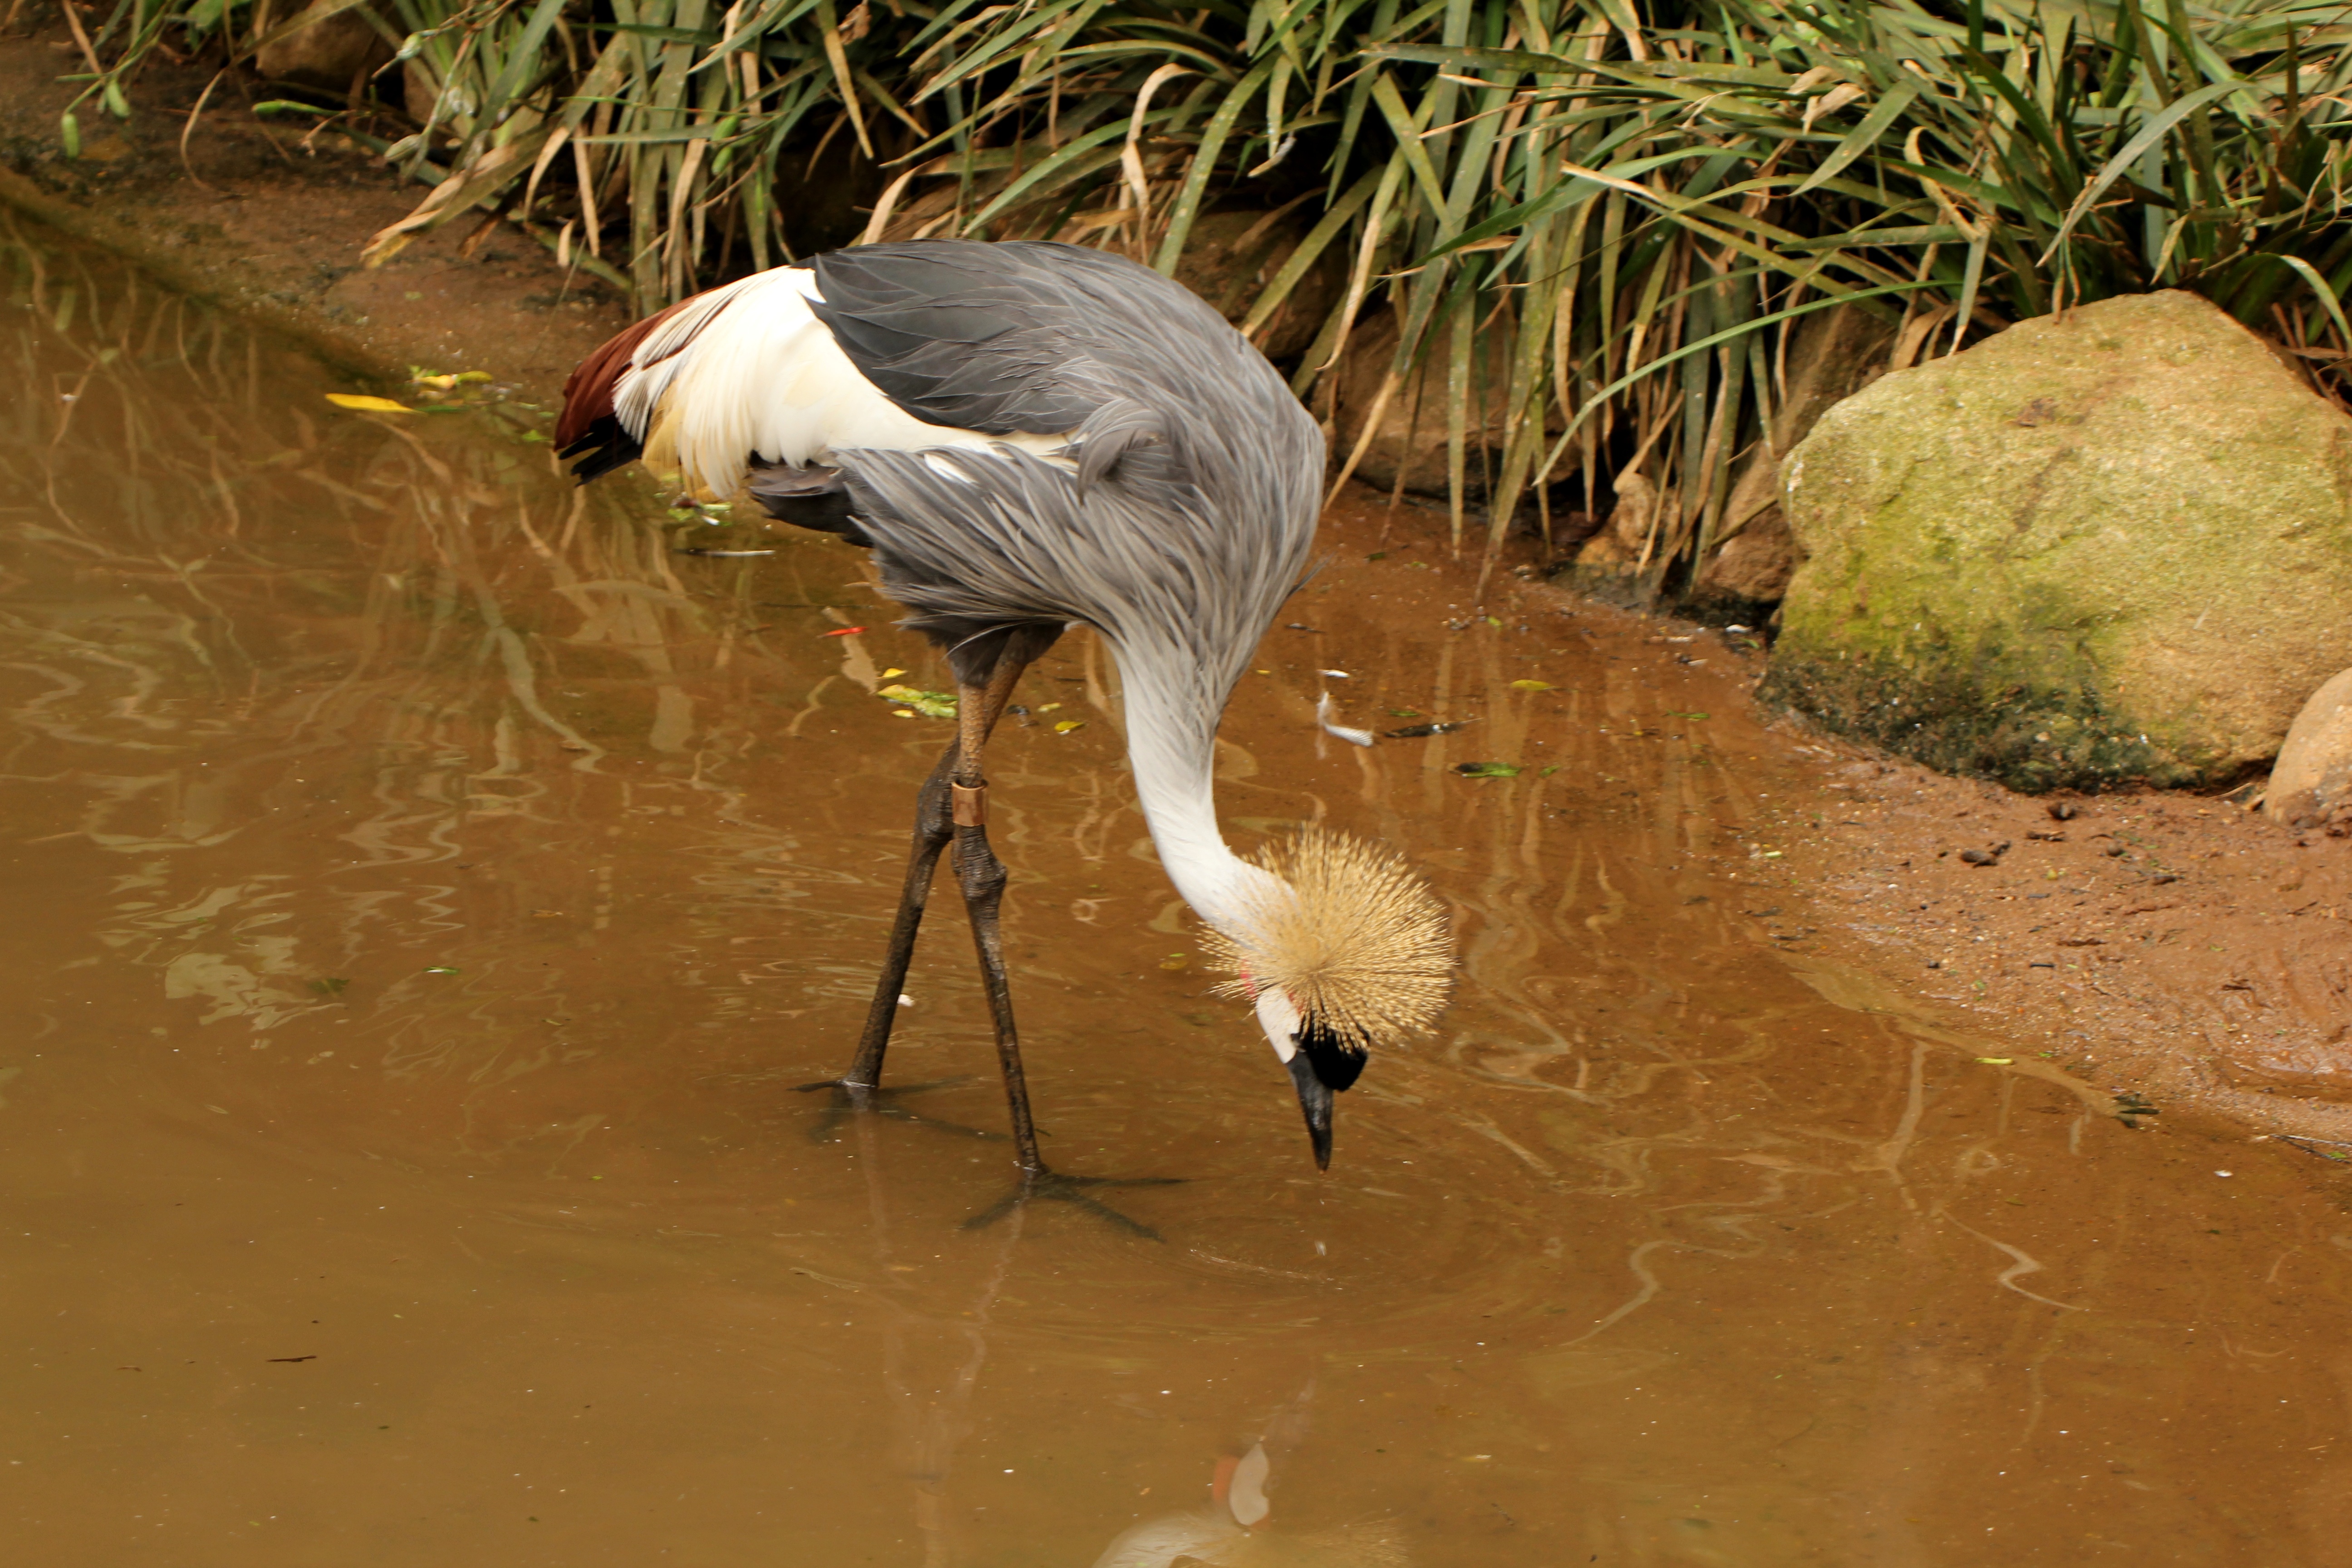
bird, wildlife, wild, zoo, beak, fauna, crown, crest, vertebrate, water bird, crowned crane, looking for food, walking on the lake, crane like bird